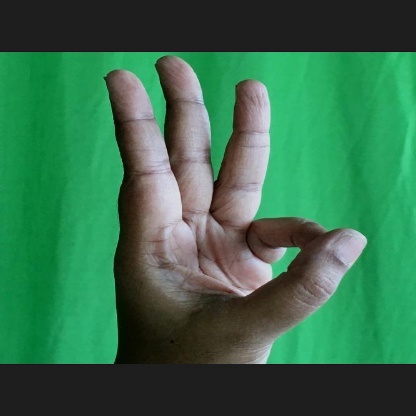
Mudra: Trishulam